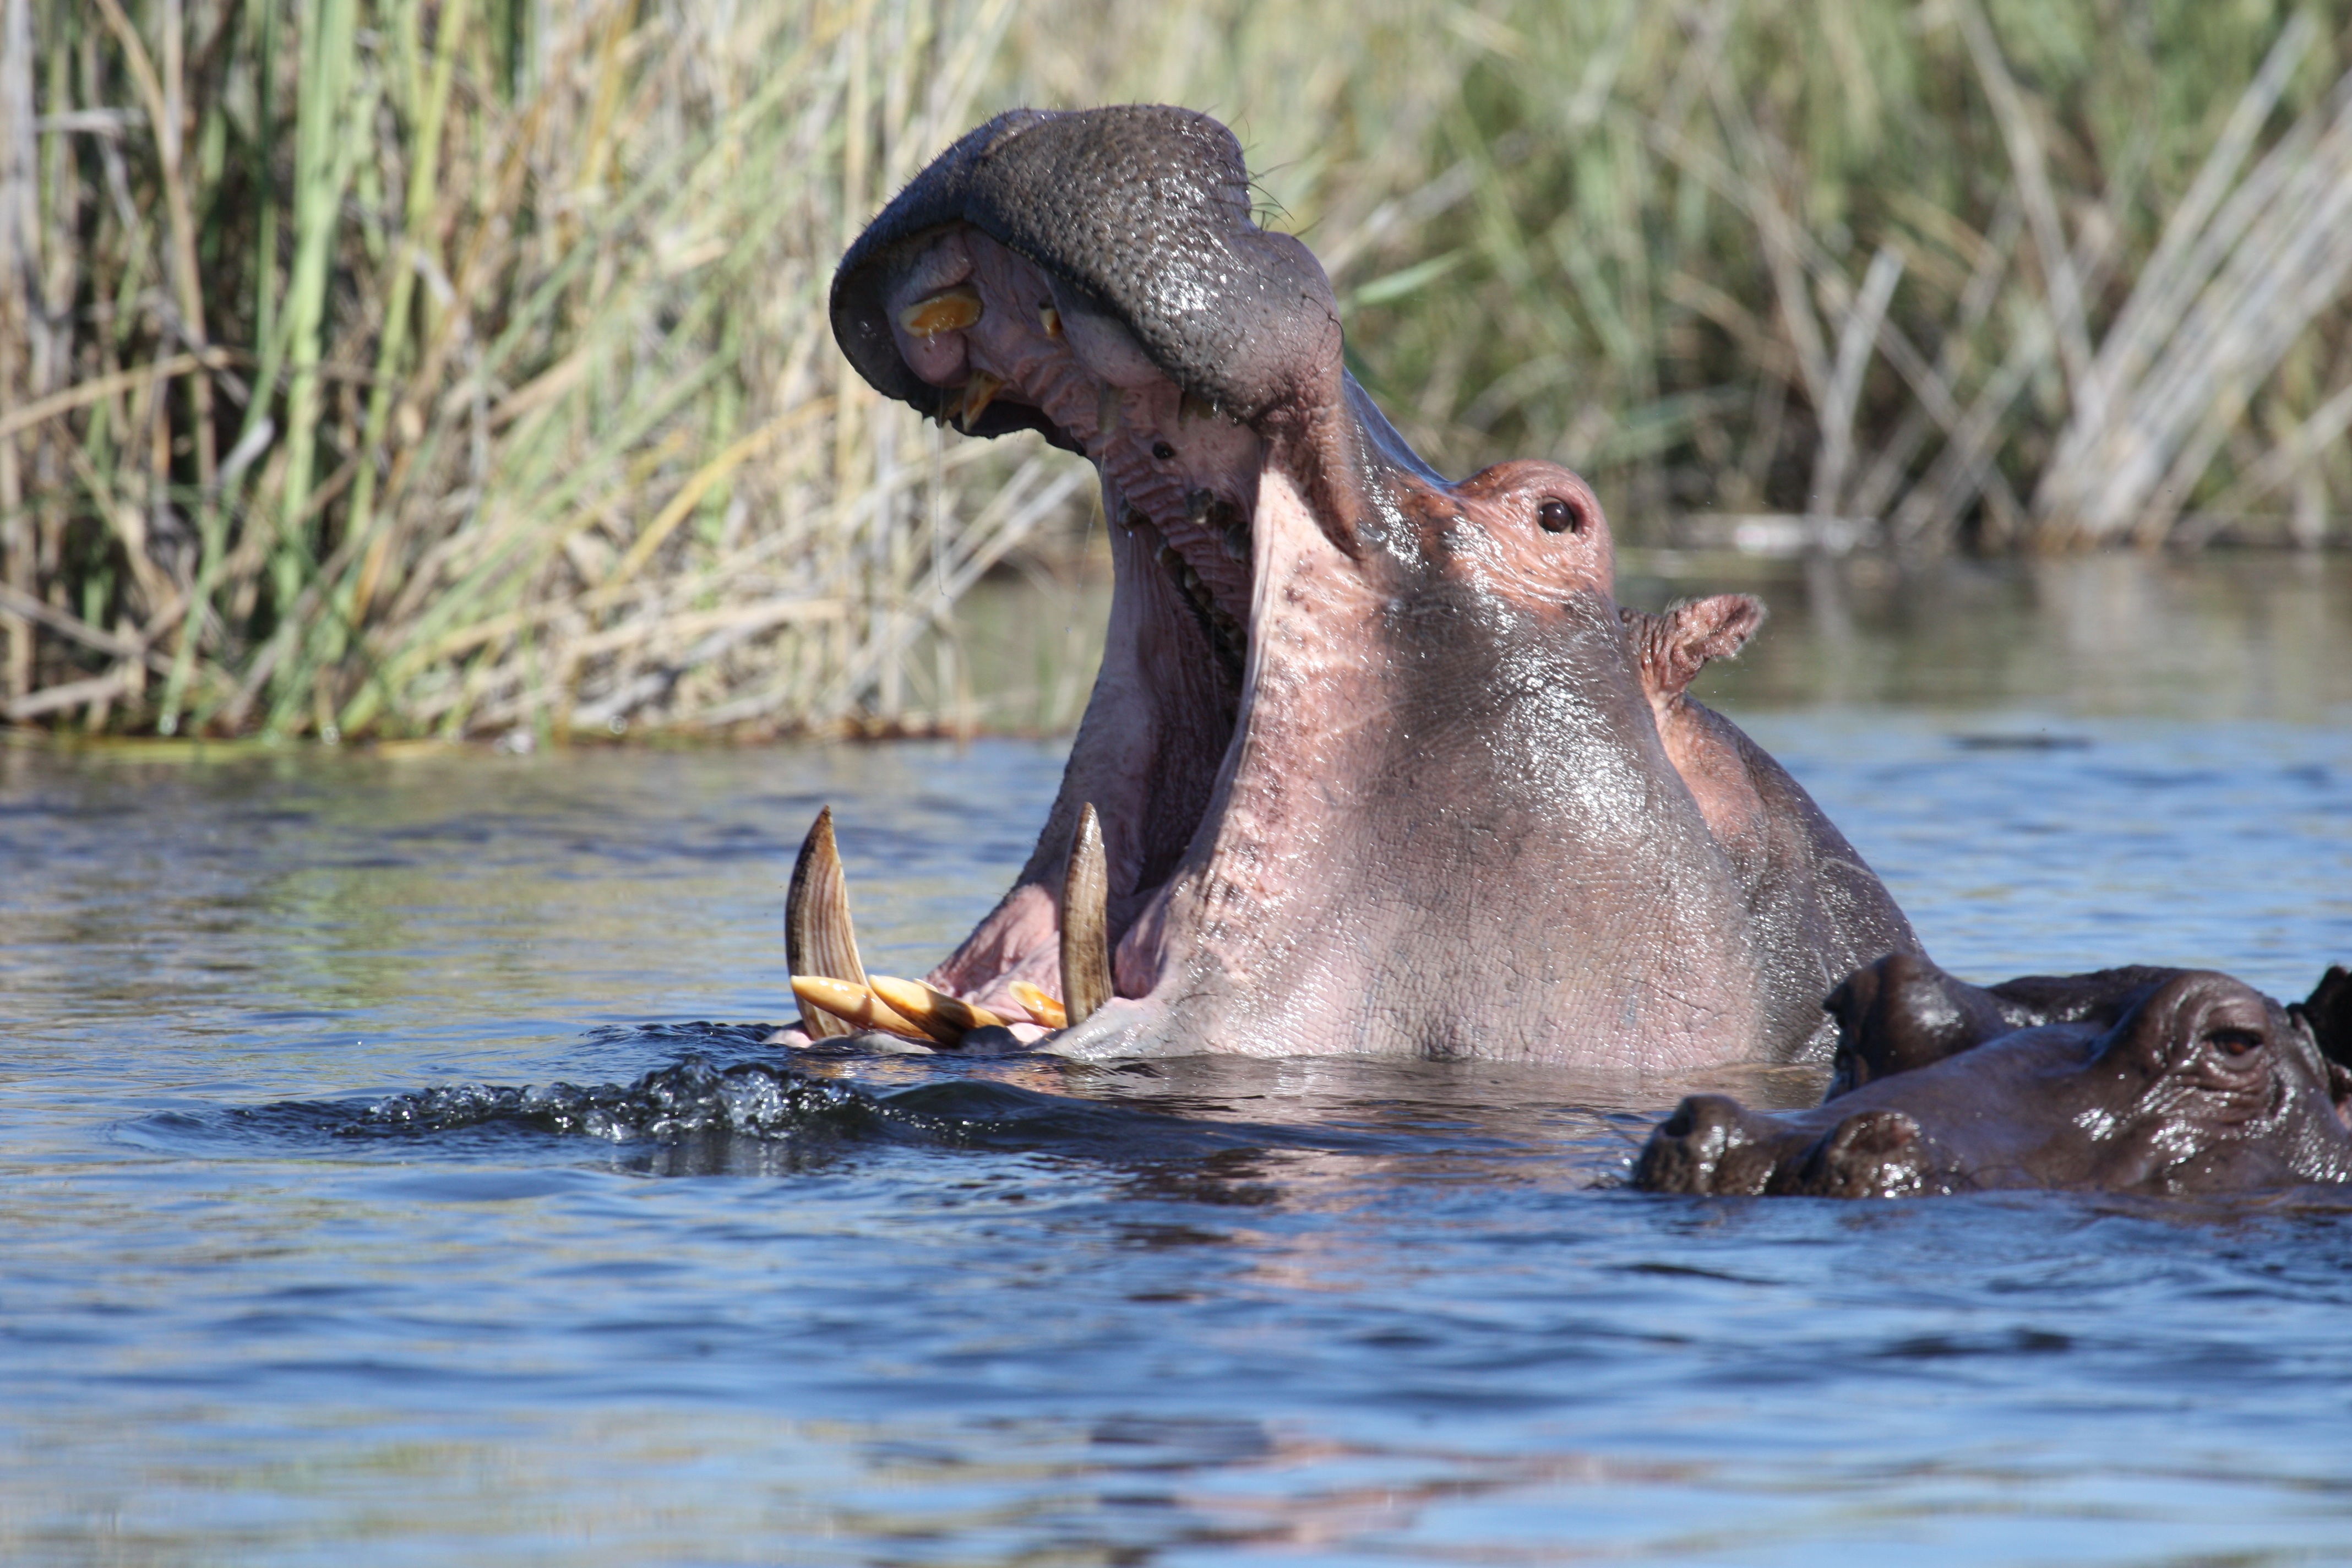
water, river, wildlife, africa, mammal, fauna, swimming, vertebrate, safari, hippopotamus, hippo, wild animals, namibia, marine mammal